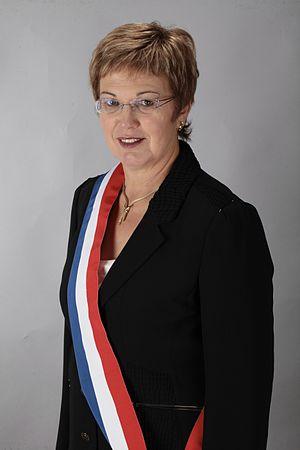
Photographie réalisée en studio à Saint Rpahael 24160, de Colette Langlade, députée de la Dordogne.
Colette Langlade, née le 20 juin 1956 à Sorges, est une femme politique française, membre du Parti socialiste.